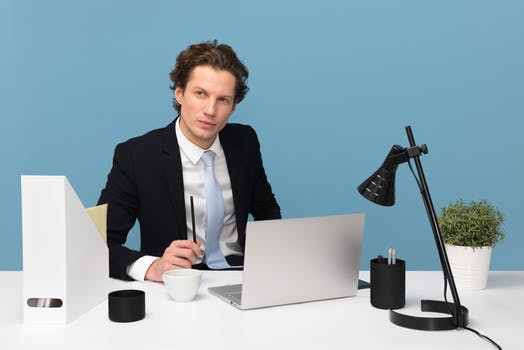
Label: No Watermark